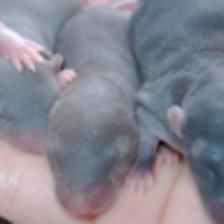
Label: NonHuman